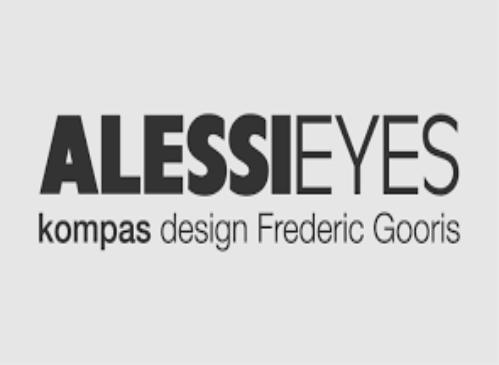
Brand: alessi
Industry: Necessities